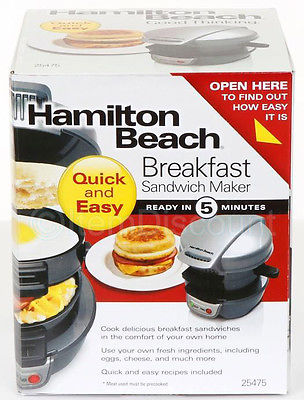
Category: toaster